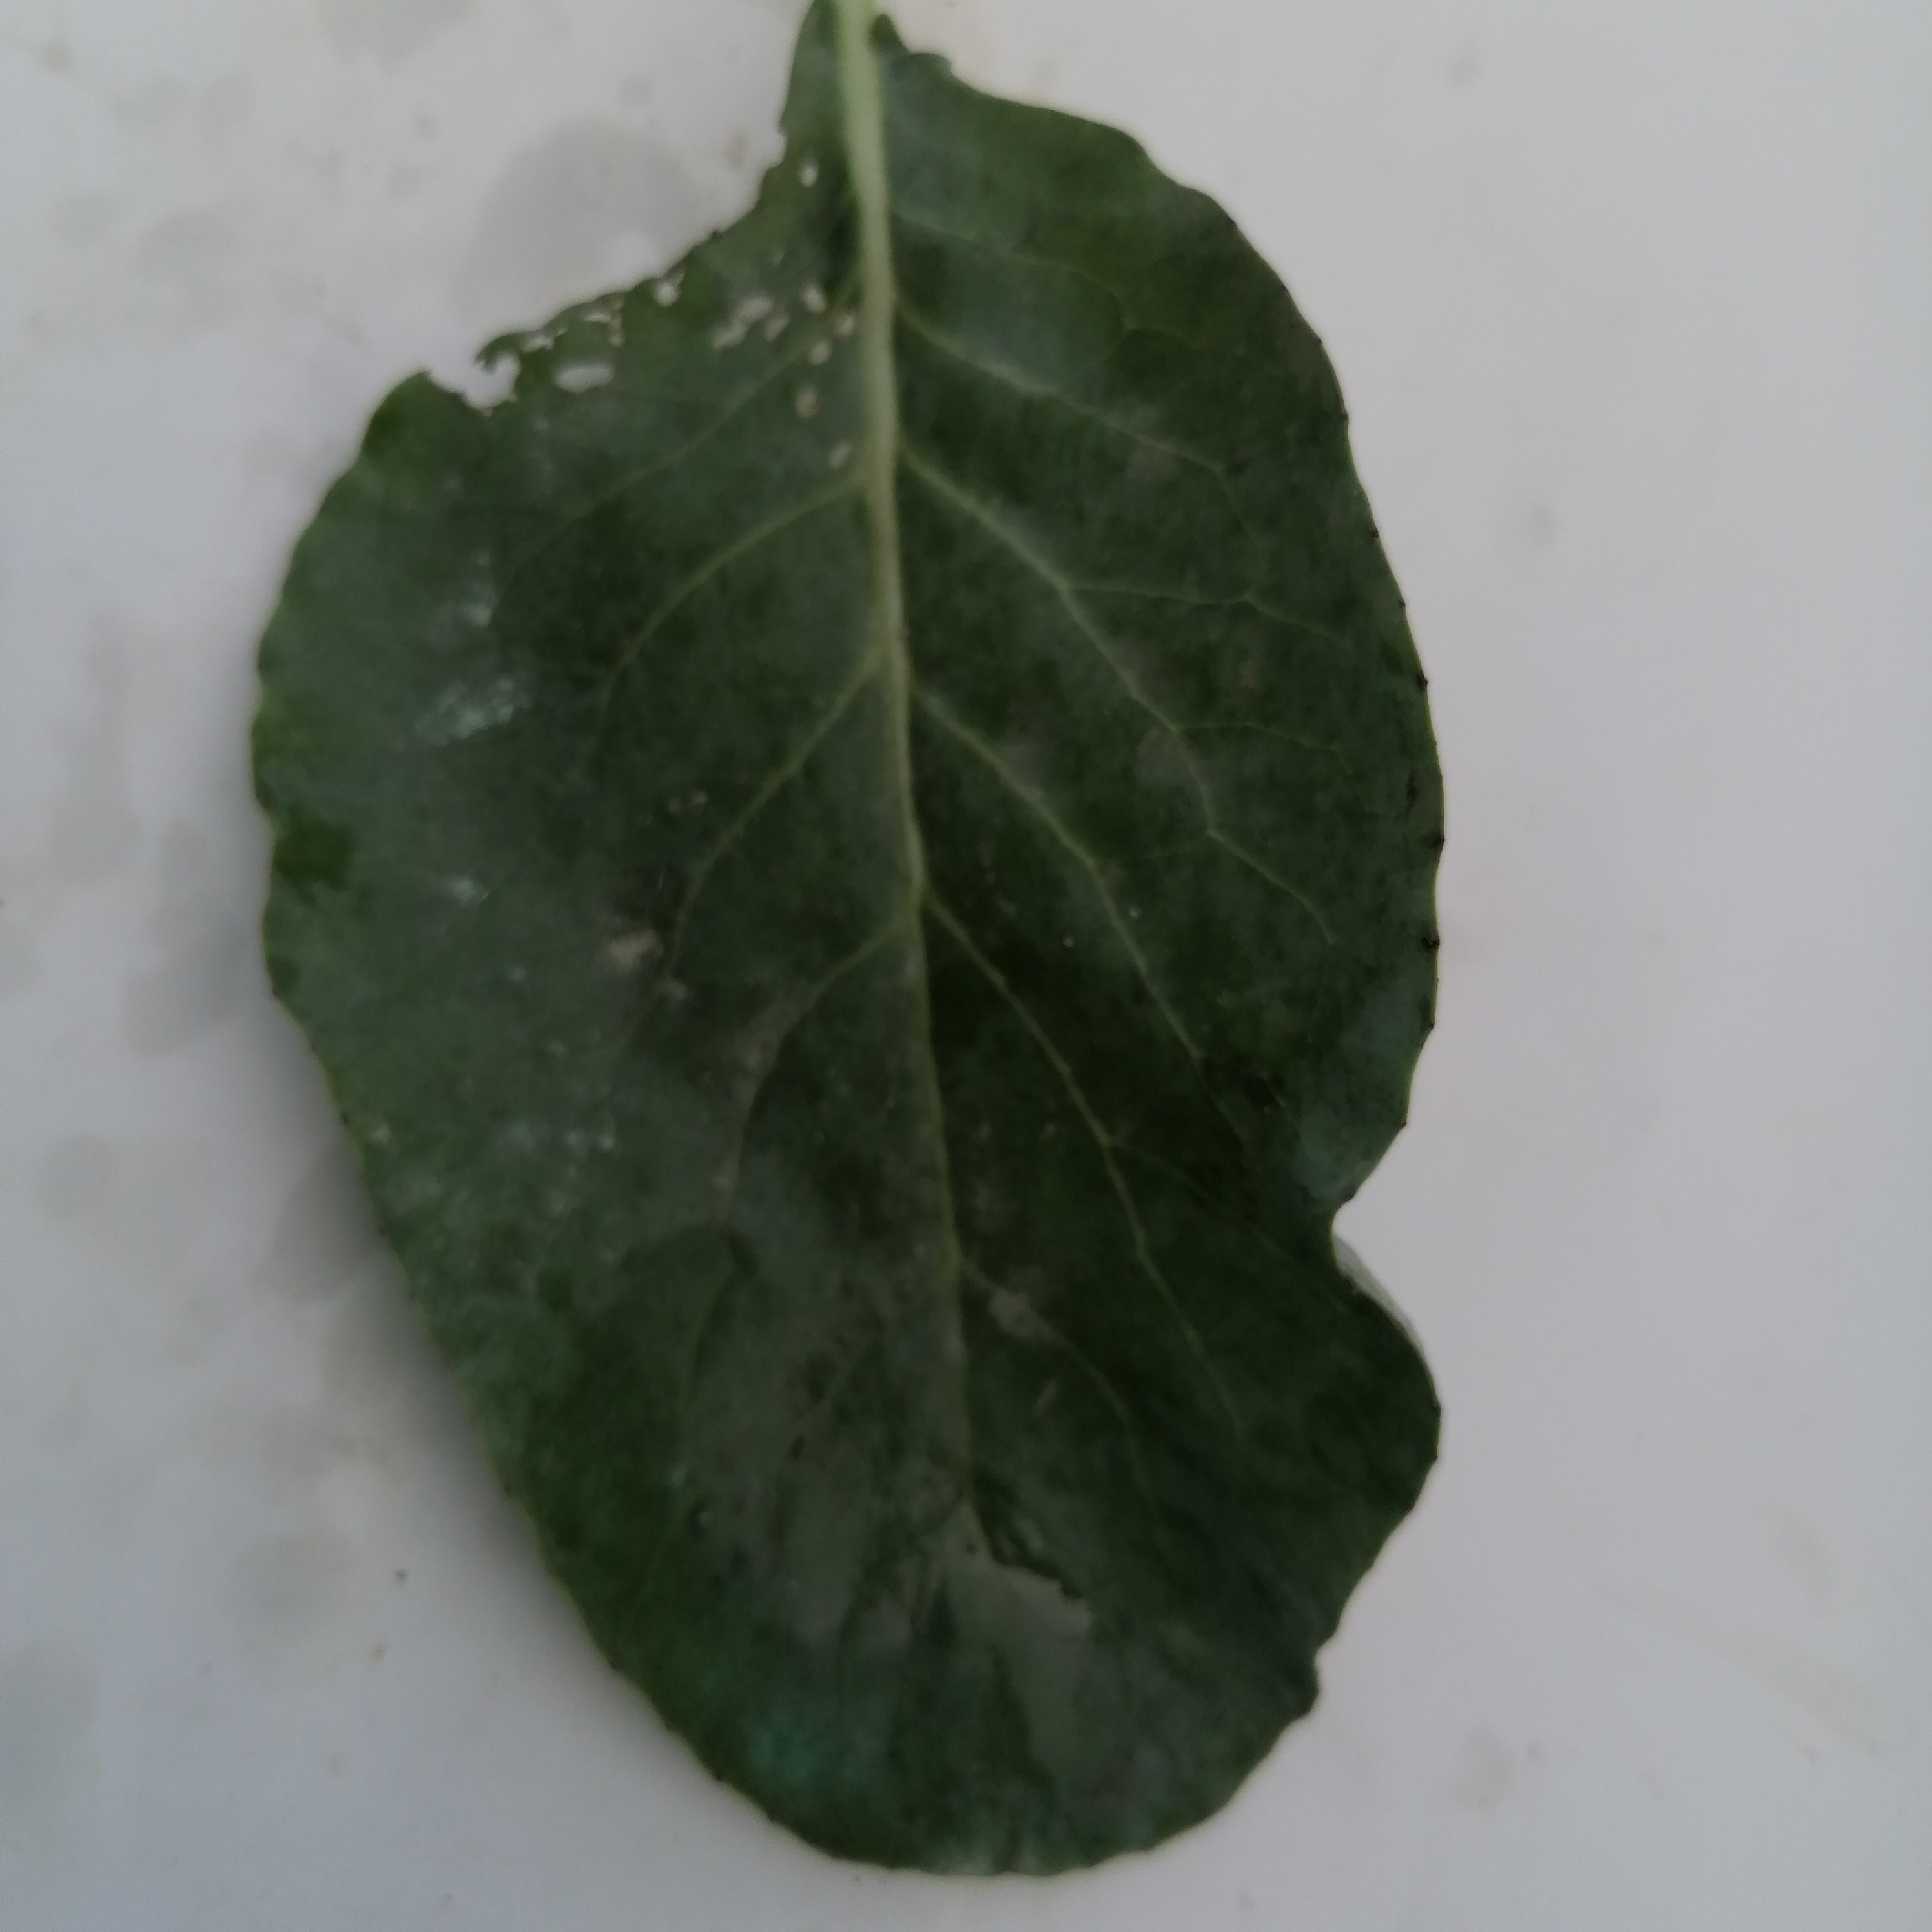
Label: Insect Hole